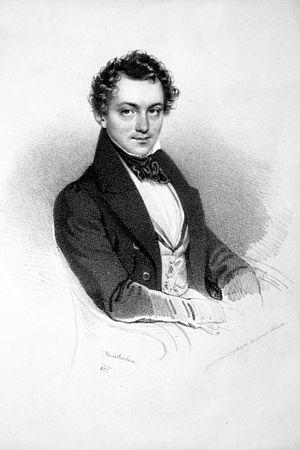
Karl Rettich est un acteur et metteur en scène autrichien.